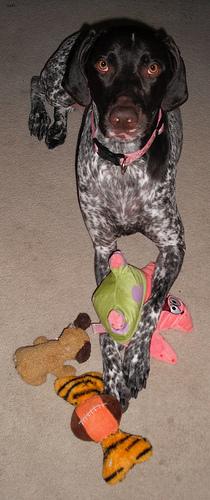
Breed: german shorthaired